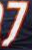
Number: 7